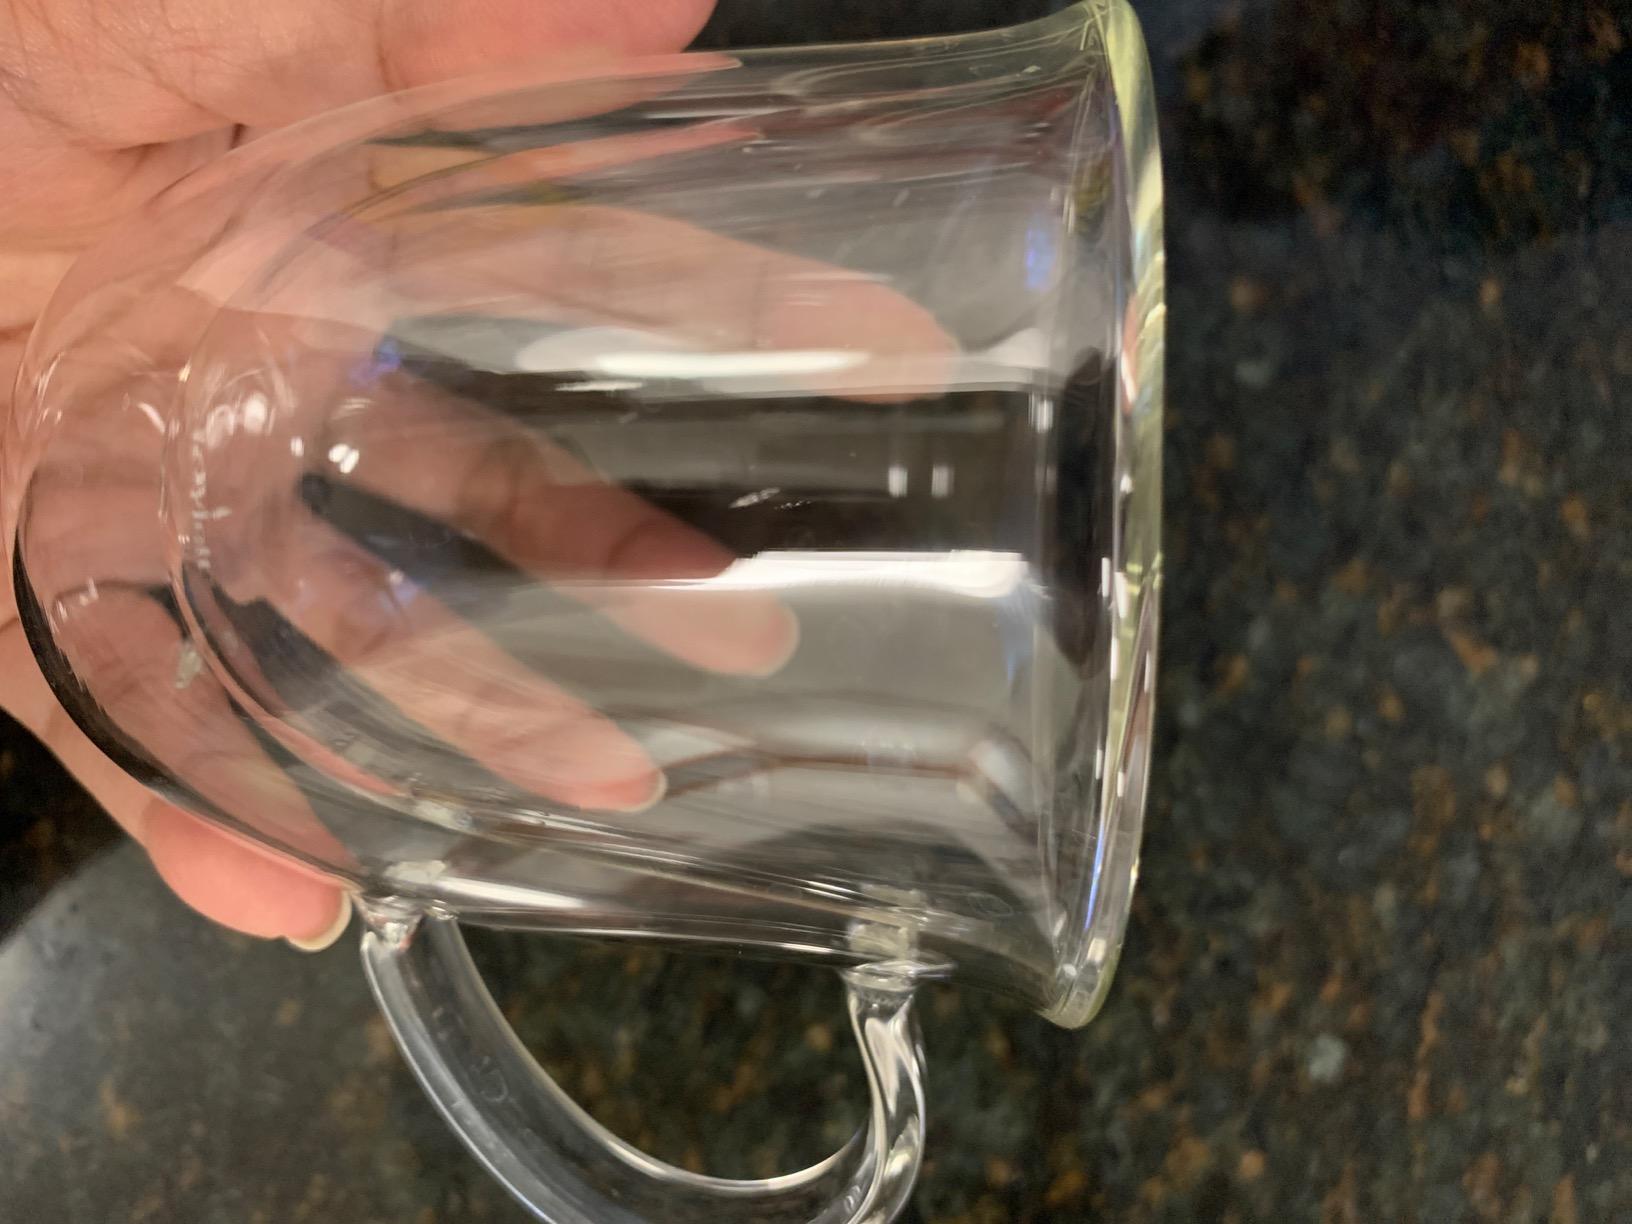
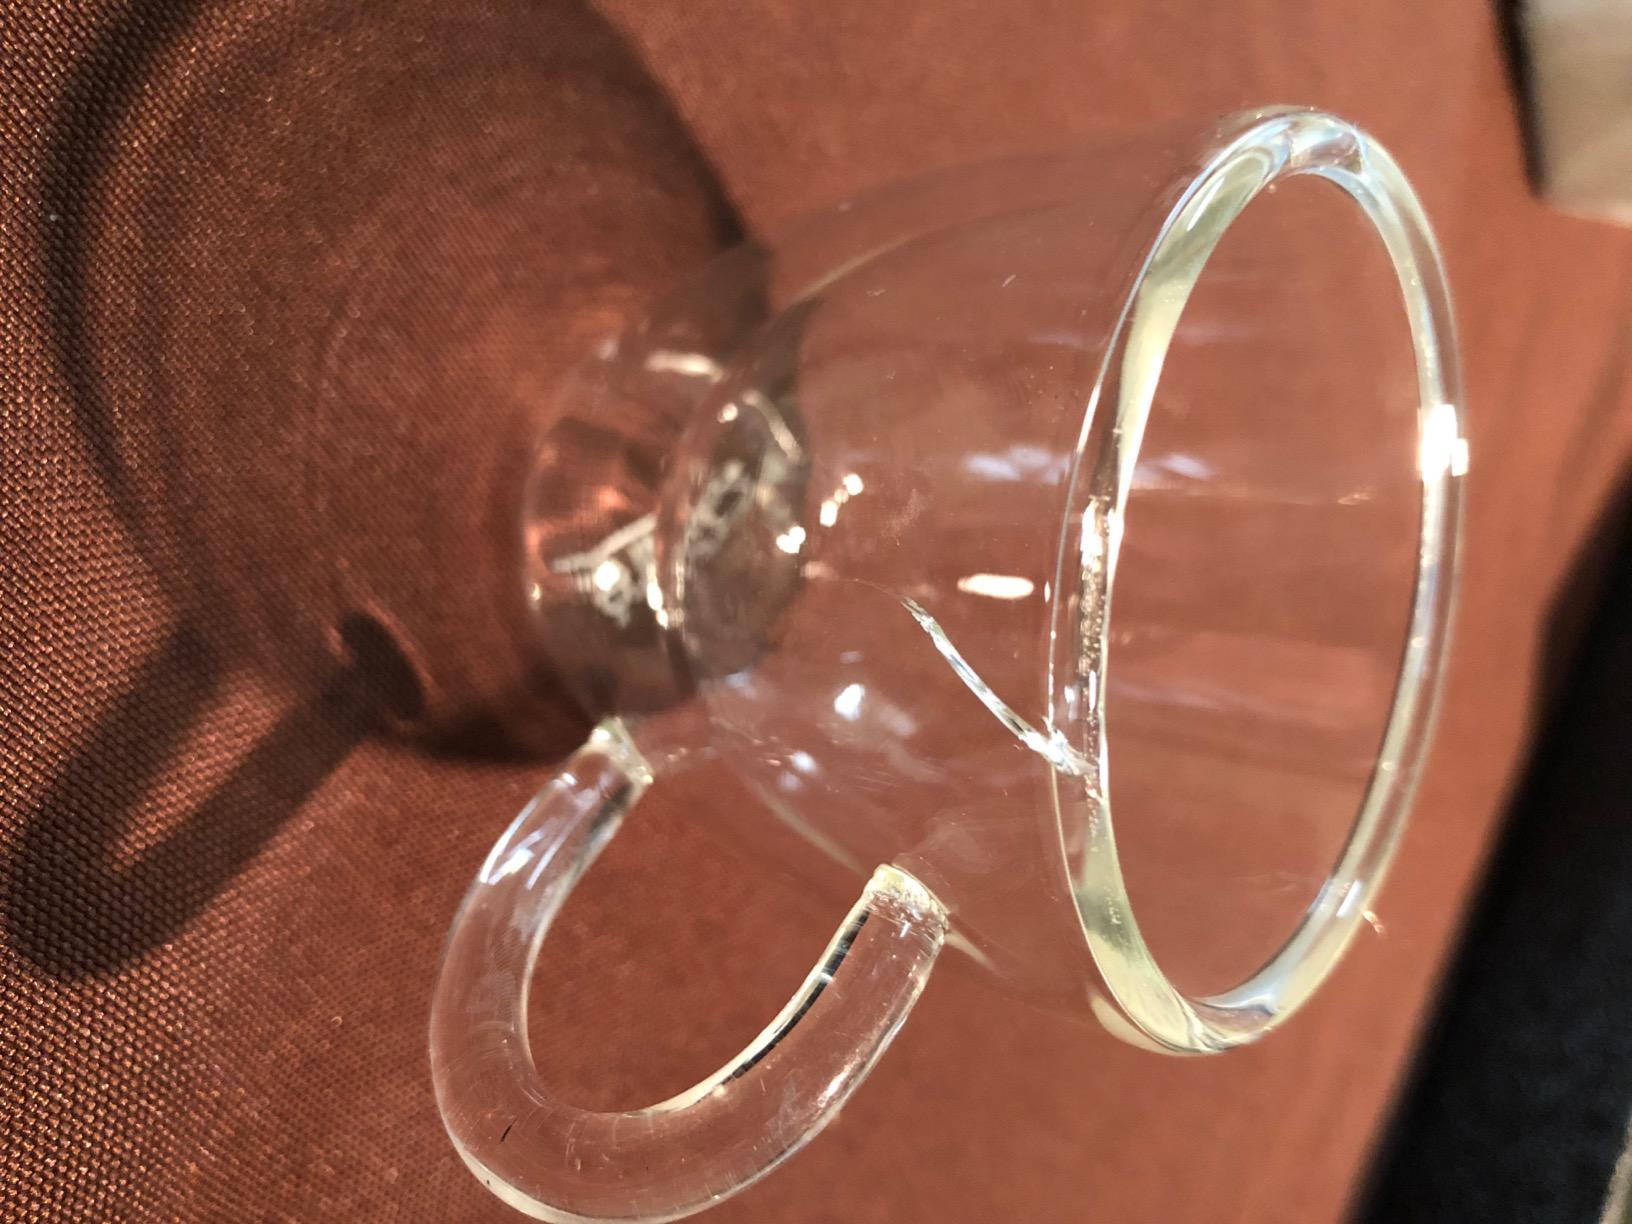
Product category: items_mug
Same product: no